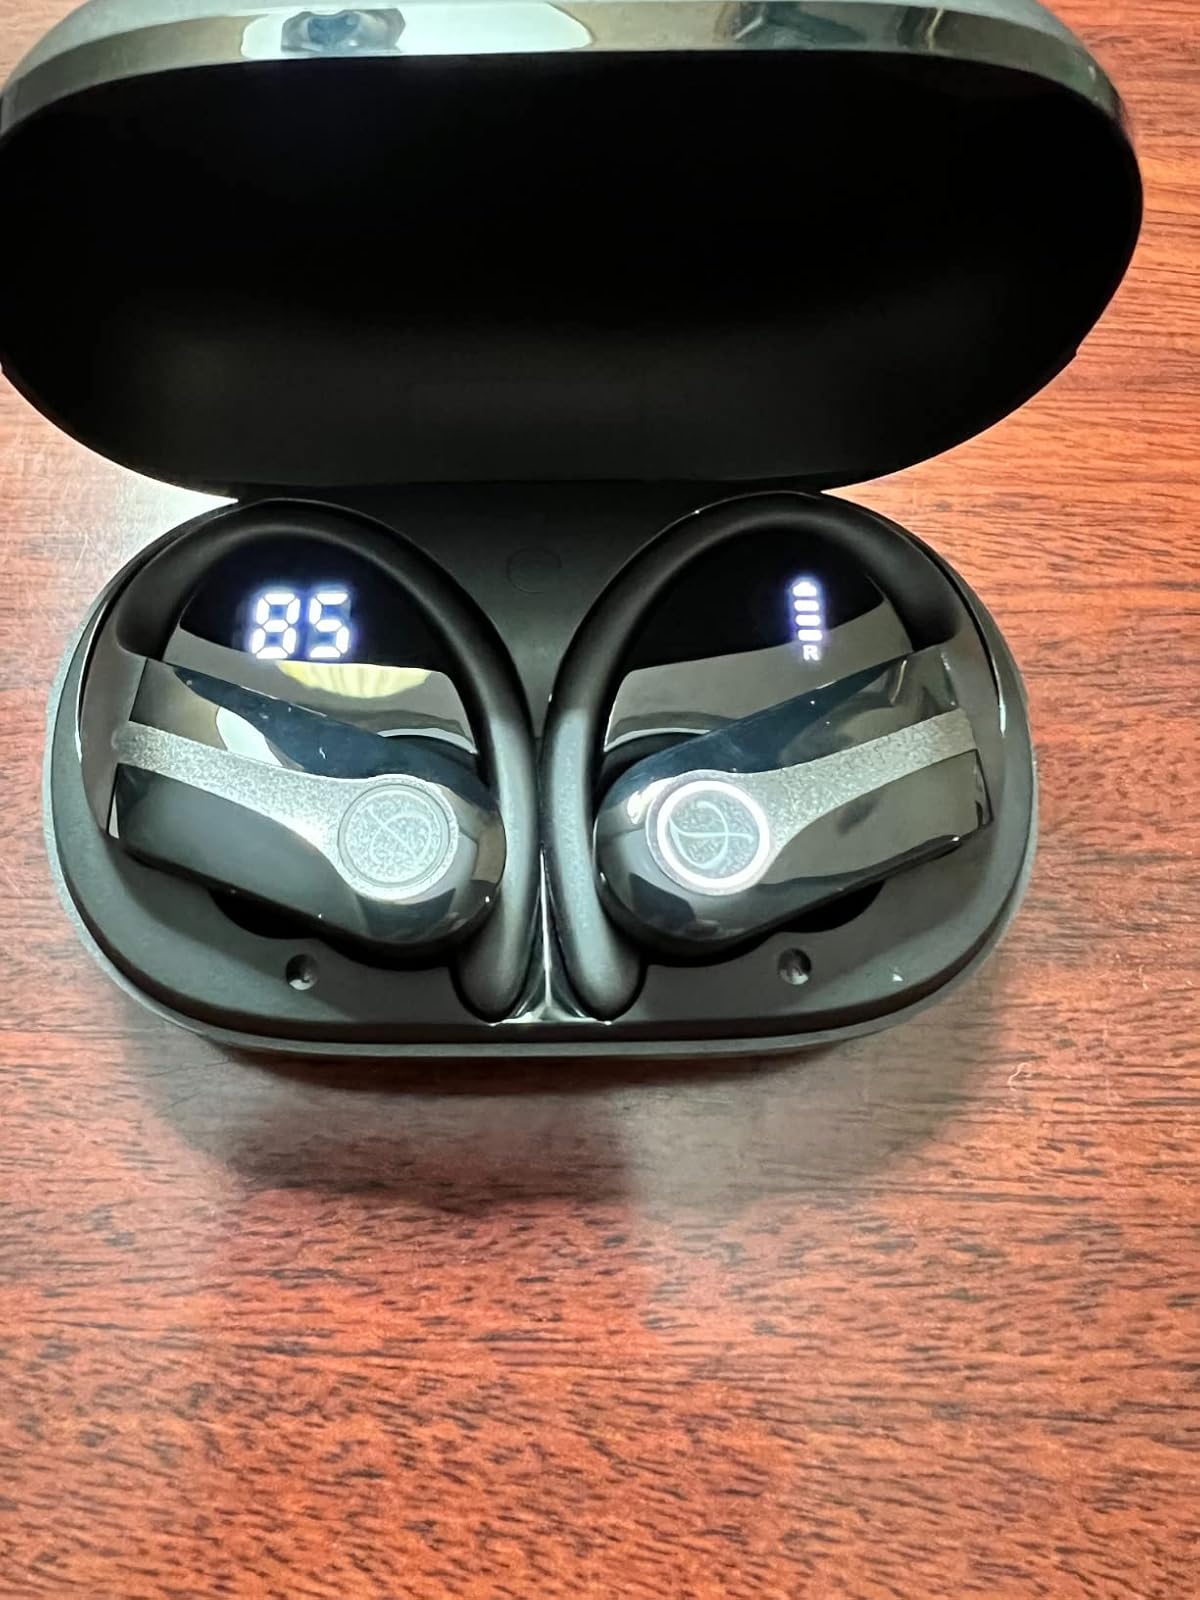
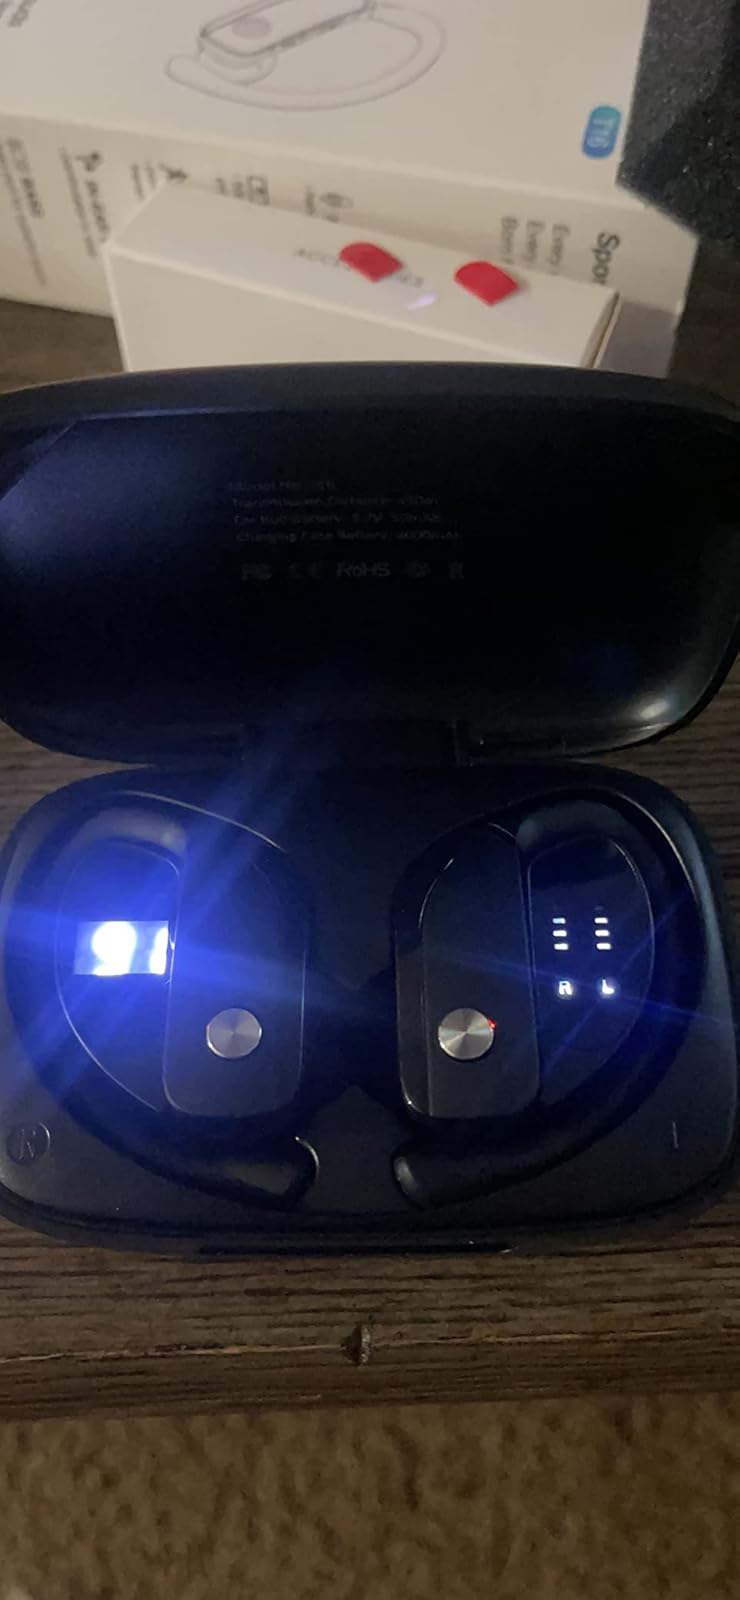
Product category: earbuds
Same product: no